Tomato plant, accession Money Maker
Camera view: bottom (45 deg); turntable rotation: 270 degrees
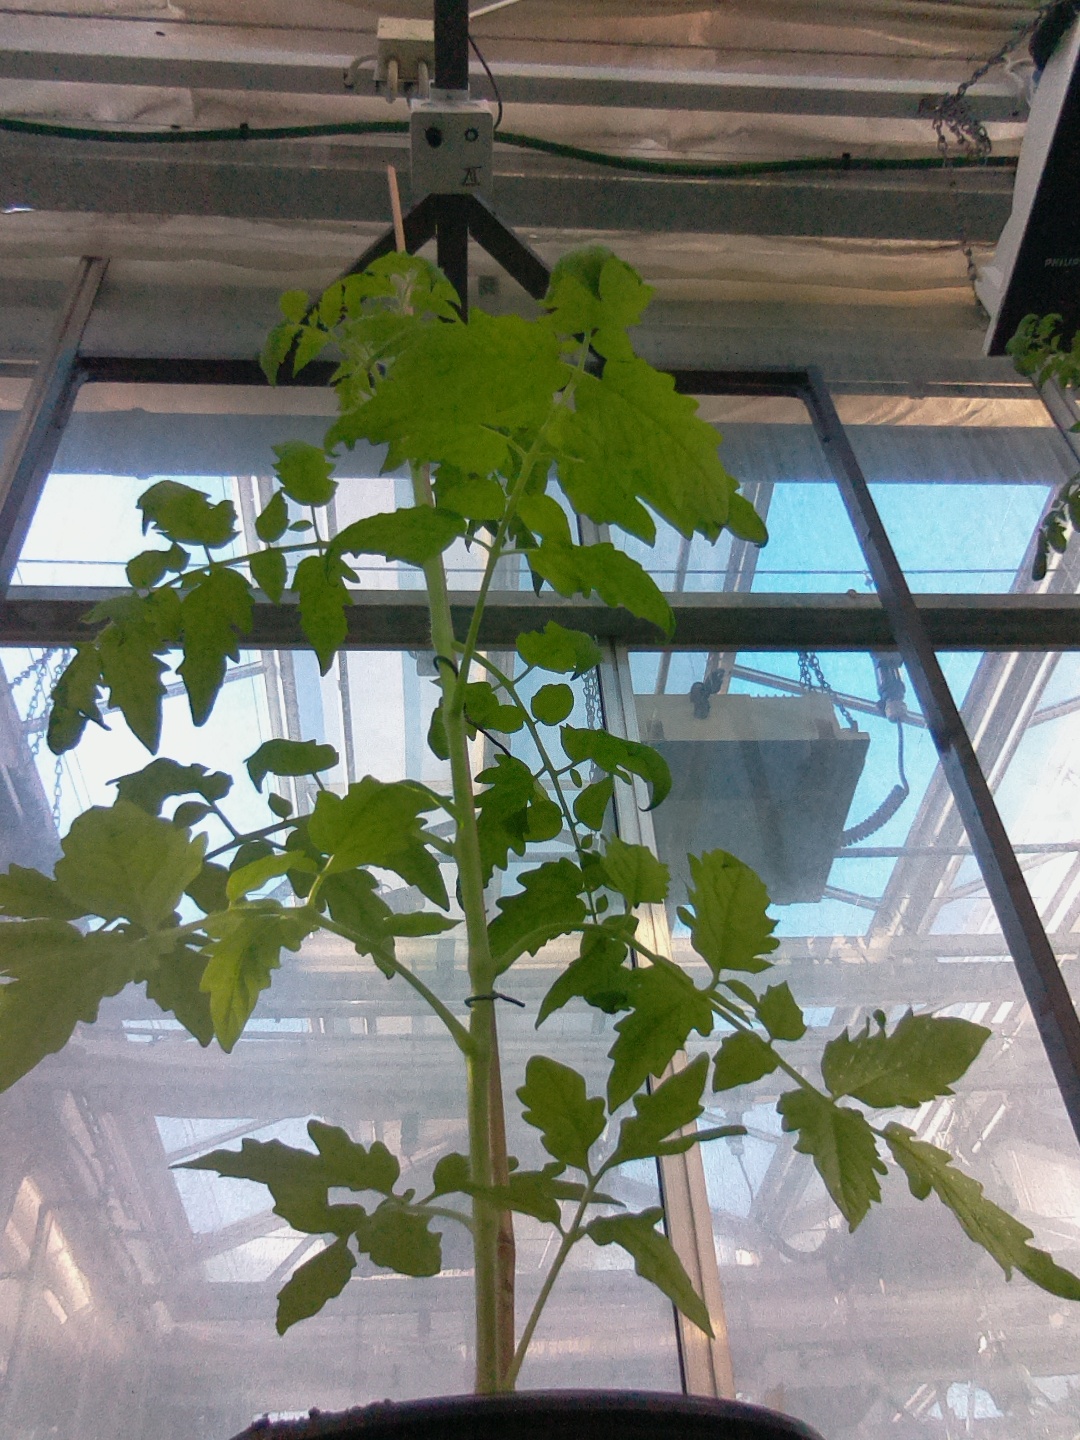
BBCH growth stage 22: 20%-30% Side shoots formed